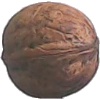
Label: Walnut 1